Skra Bełchatów

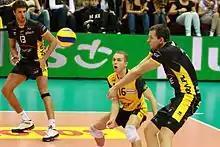
Winiarski, Zatorski and Kurek during a match against Lotos Trefl Gdańsk.

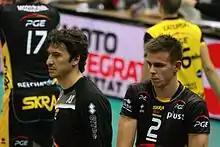
Setter Falasca and the longtime captain of Skra Bełchatów, Wlazły.

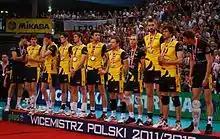
Skra during the 2011–12 PlusLiga season medal ceremony.

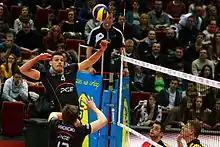
Daniel Pliński and Paweł Woicki playing for Skra against Lotos Trefl Gdańsk in the 2012–13 PlusLiga season.

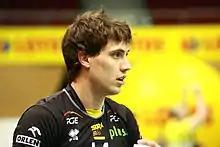
Opposite hitter – Aleksandar Atanasijević during the PlusLiga match against Lotos Trefl Gdańsk.

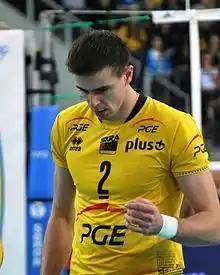
Mariusz Wlazły

(Workers Sports Club) "Skra" was founded in 1930 in Bełchatów. Initially, it was a football club. In 1957, a volleyball section was created although it celebrated its biggest successes during the 21st century. In 1977, the football section was separated from the club and transformed into GKS Bełchatów. In 1991 Bełchatów Power Station became the main sponsor of Skra and the club changed its name to (Energetic Sports Club) "Skra". In 1994, the club advanced to the 2nd Polish Volleyball League and in 1997 to the 1st League "B" series. In 1999, they were promoted to "A" series, but after a year they fell back down to "B" series again.